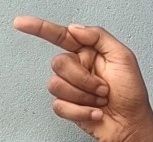
ASL sign: G